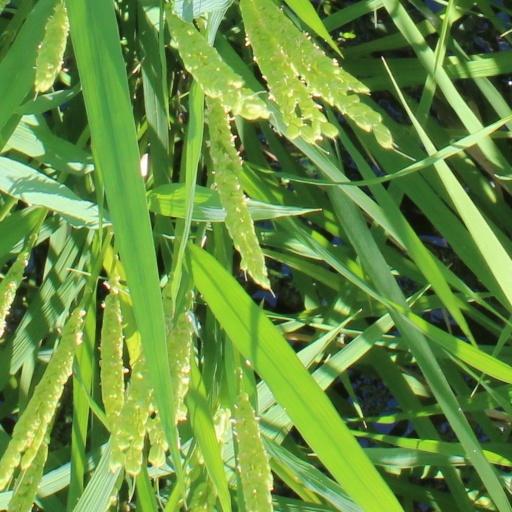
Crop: rice